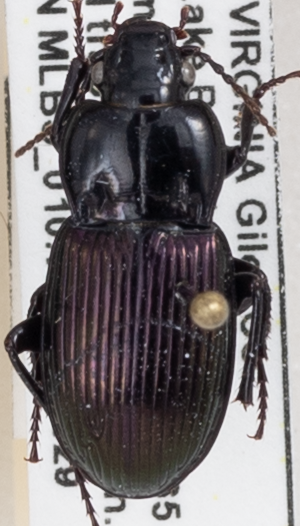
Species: Myas cyanescens
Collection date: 2021-06-29
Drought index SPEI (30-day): -0.03
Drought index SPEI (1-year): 0.47
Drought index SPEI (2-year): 1.28